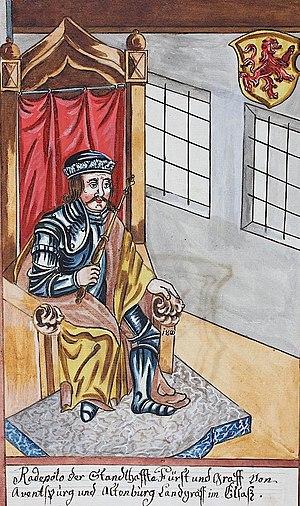
Radbot de Habsbourg était comte dans le Klettgau.